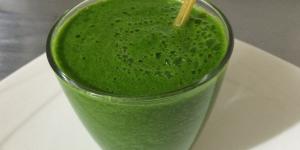
zumo detox de espinaca